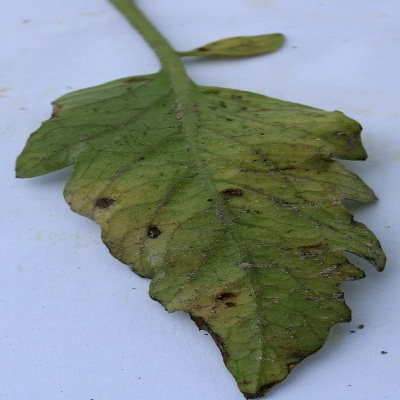
Crop: Tomato
Condition: septoria leaf spot